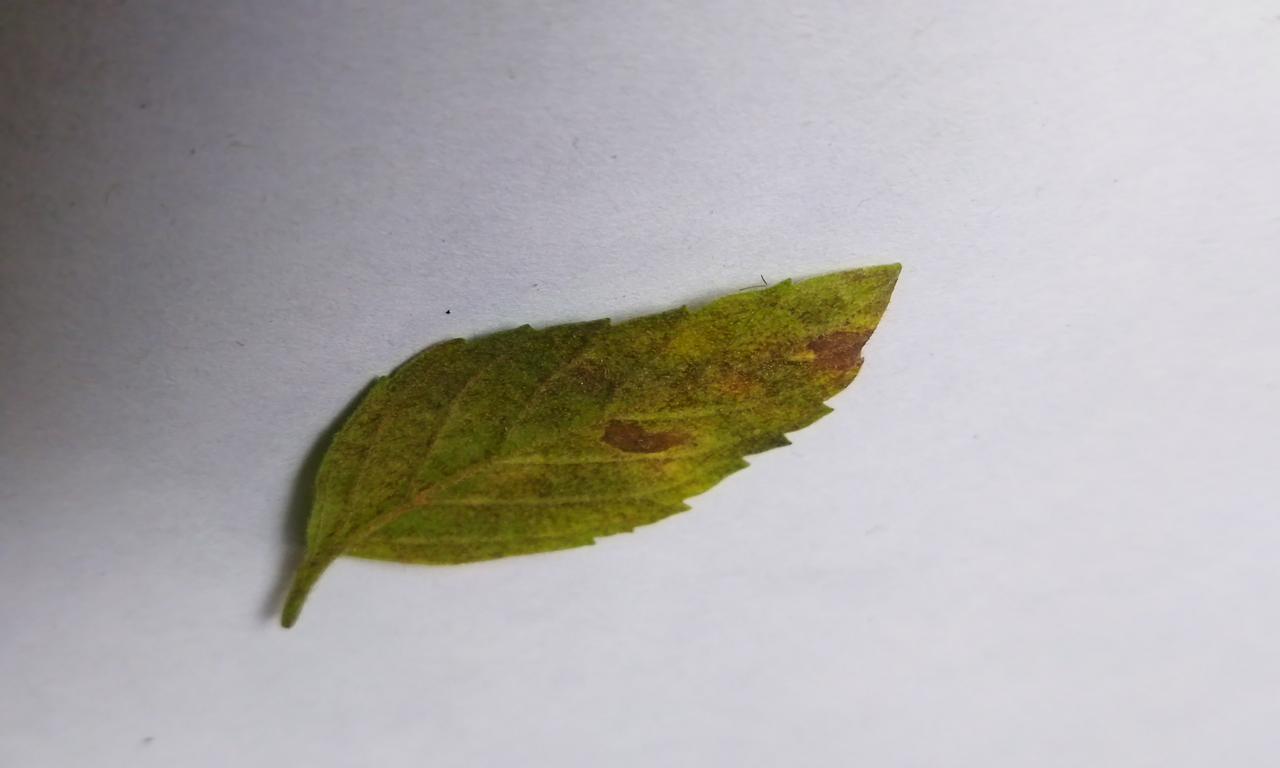
Label: Spoiled